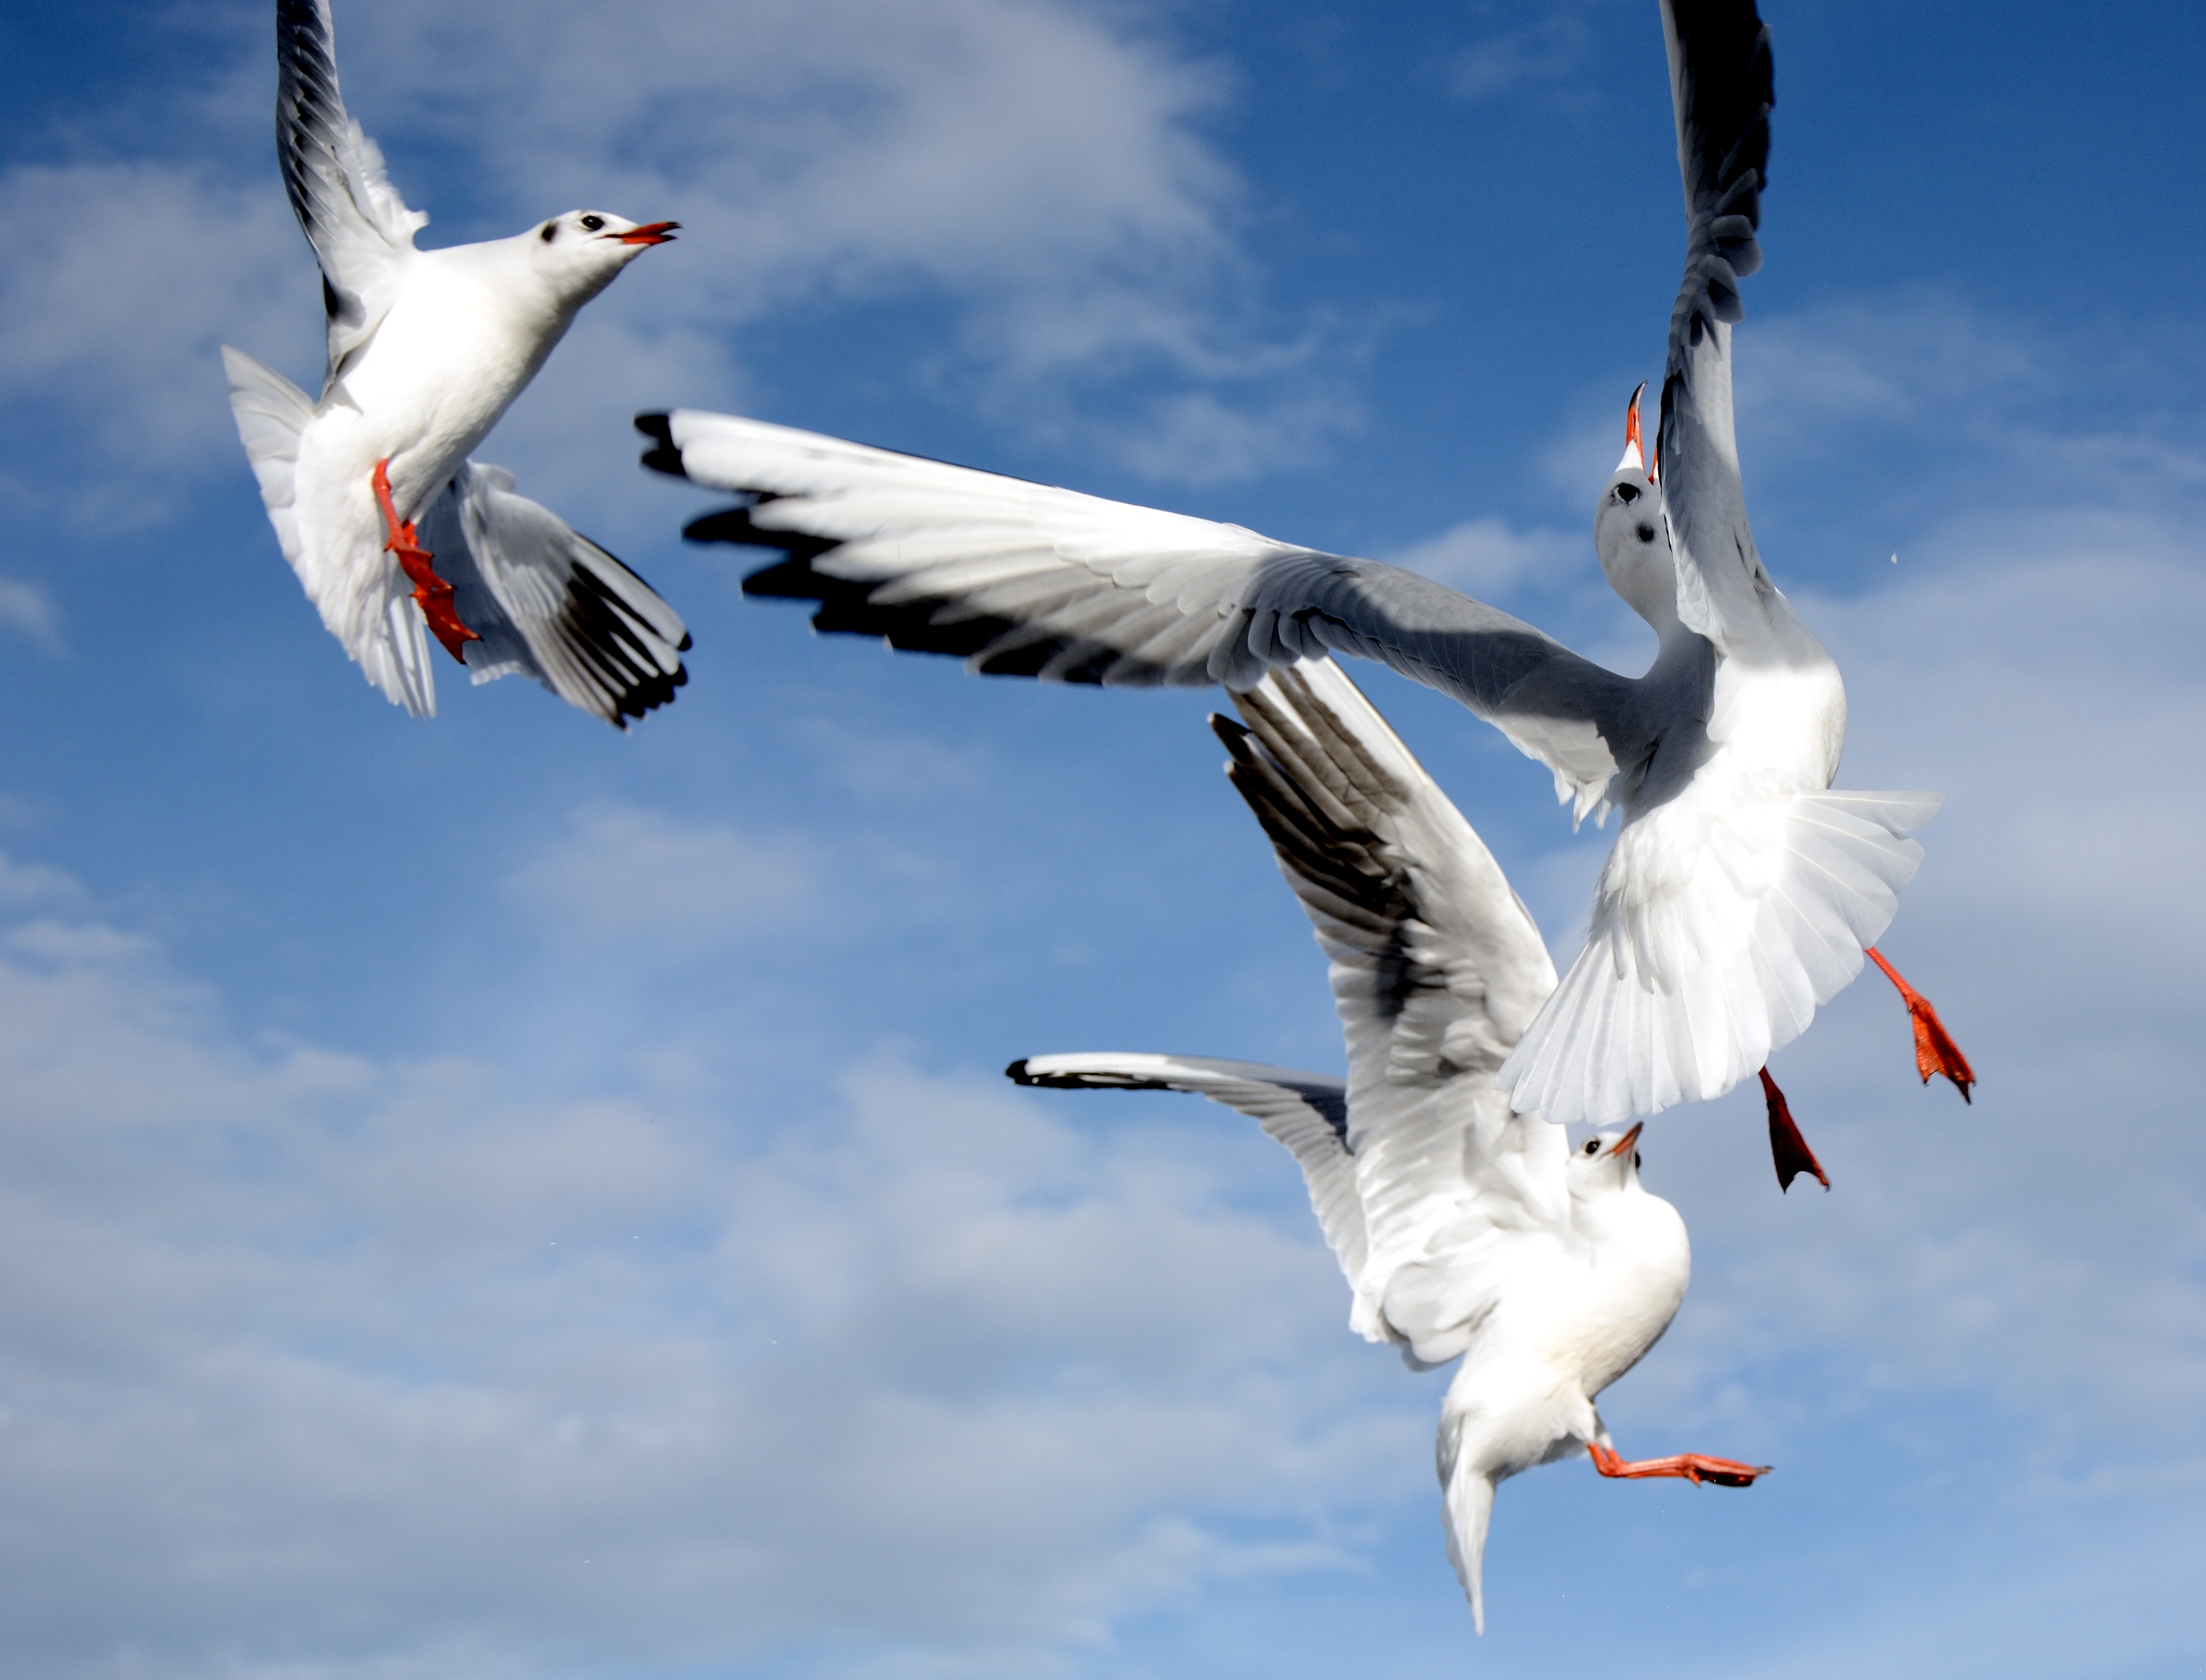
bird, wing, sky, air, lake, seabird, fly, gull, beak, flight, freedom, feather, plumage, fight, gulls, vertebrate, water bird, locomotion, spring dress, dispute, flight form, bird flight, charadriiformes, european herring gull